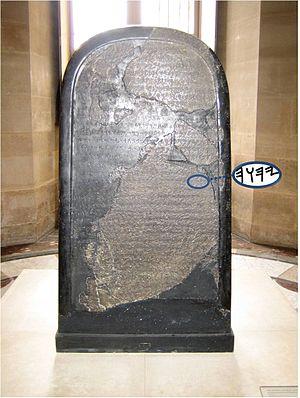
Yahweh, aussi écrit dans les publications Yahvé, Iahvé, Jéhovah, YHWH ou JHVH, est dans le milieu ouest-sémitique du Proche-Orient ancien étroitement associée à l'Israël antique, un des noms donnés au Très-Haut, le Dieu Créateur. Yahweh est vénéré dans les royaumes d'Israël et de Juda. Son sanctuaire principal est le premier Temple de Jérusalem. Dans la Bible hébraïque, Yahweh est présenté comme le Dieu national des Enfants d'Israël. En dehors de la Bible, l'archéologie a fourni des exemples du lien entre le théonyme Yahweh et les Israélites. La religion de l'Israël antique ressemble beaucoup à celle des autres peuples sémitiques du Proche-Orient ancien, notamment à celles de la zone syro-palestinienne. Le culte israélite développe cependant avec le temps des caractéristiques uniques qui l'isolent des autres religions.
יהוה est le Tétragramme, le théonyme de la divinité d’Israël, composé des lettres yōḏ, hē, wāw, hē, et retranscrit YHWH en français.